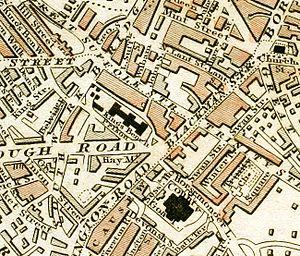
La Horsemonger Lane Gaol était une prison proche de l’actuelle Newington Causeway à Southwark, quartier du Sud de Londres. Construite à la fin du XVIIIᵉ siècle, elle a servi jusqu’en 1878.